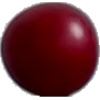
Label: Cherry Wax Red 1